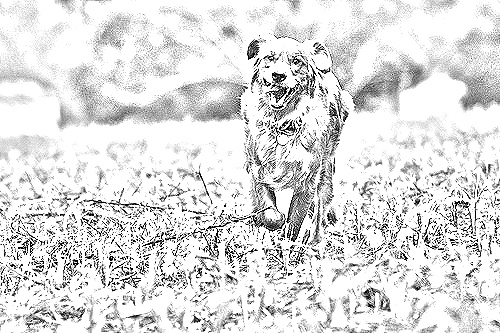
Portrait style: Sketch Portrait